Bunshinsaba (2004 film)

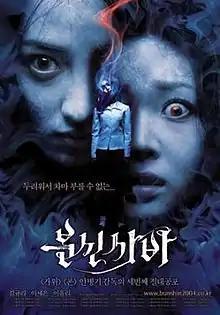
Poster for "Bunshinsaba" (2004)

Bunshinsaba is a 2004 South Korean supernatural horror film directed by Ahn Byeong-ki.